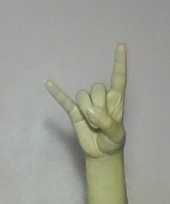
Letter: la